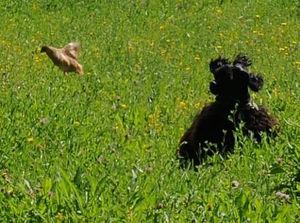
Cocker Américain débusquant une caille
Le Cocker Américain est une race de chiens originaire des États-Unis.